History of the Jews in Ottawa

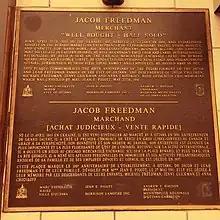
Jacob Freedman (b. Zhitomir (Ukraine) arrived in Ottawa "between Purim and Pesach in the year 1891

Jewish immigration to Canada heavily increased between 1850 and 1939 with the rise of anti-Semitism and pogroms in Eastern Europe. The first Jewish immigrants who settled in Ottawa arrived between 1857 and 1889. "The Jewish population of Ottawa doubled its size approximately five times between 1901 and 1911". Although it is difficult to identify the first Jewish immigrant to Ottawa, some of the earliest were: